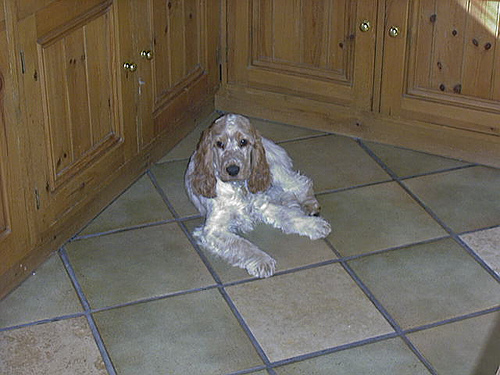
Animal: dog
Breed: english_cocker_spaniel